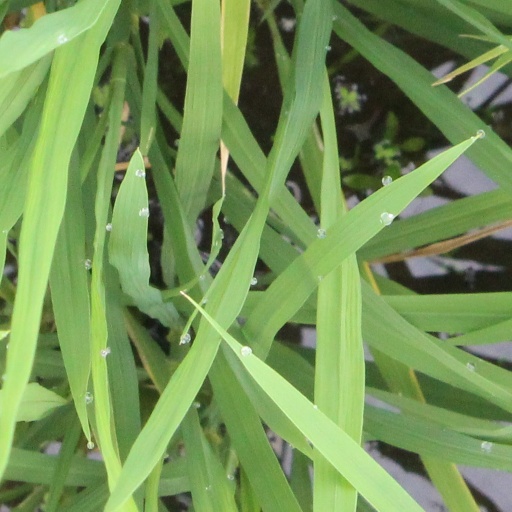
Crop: rice